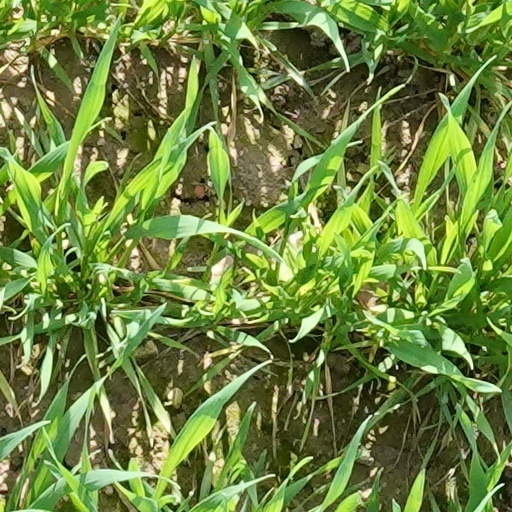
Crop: wheat